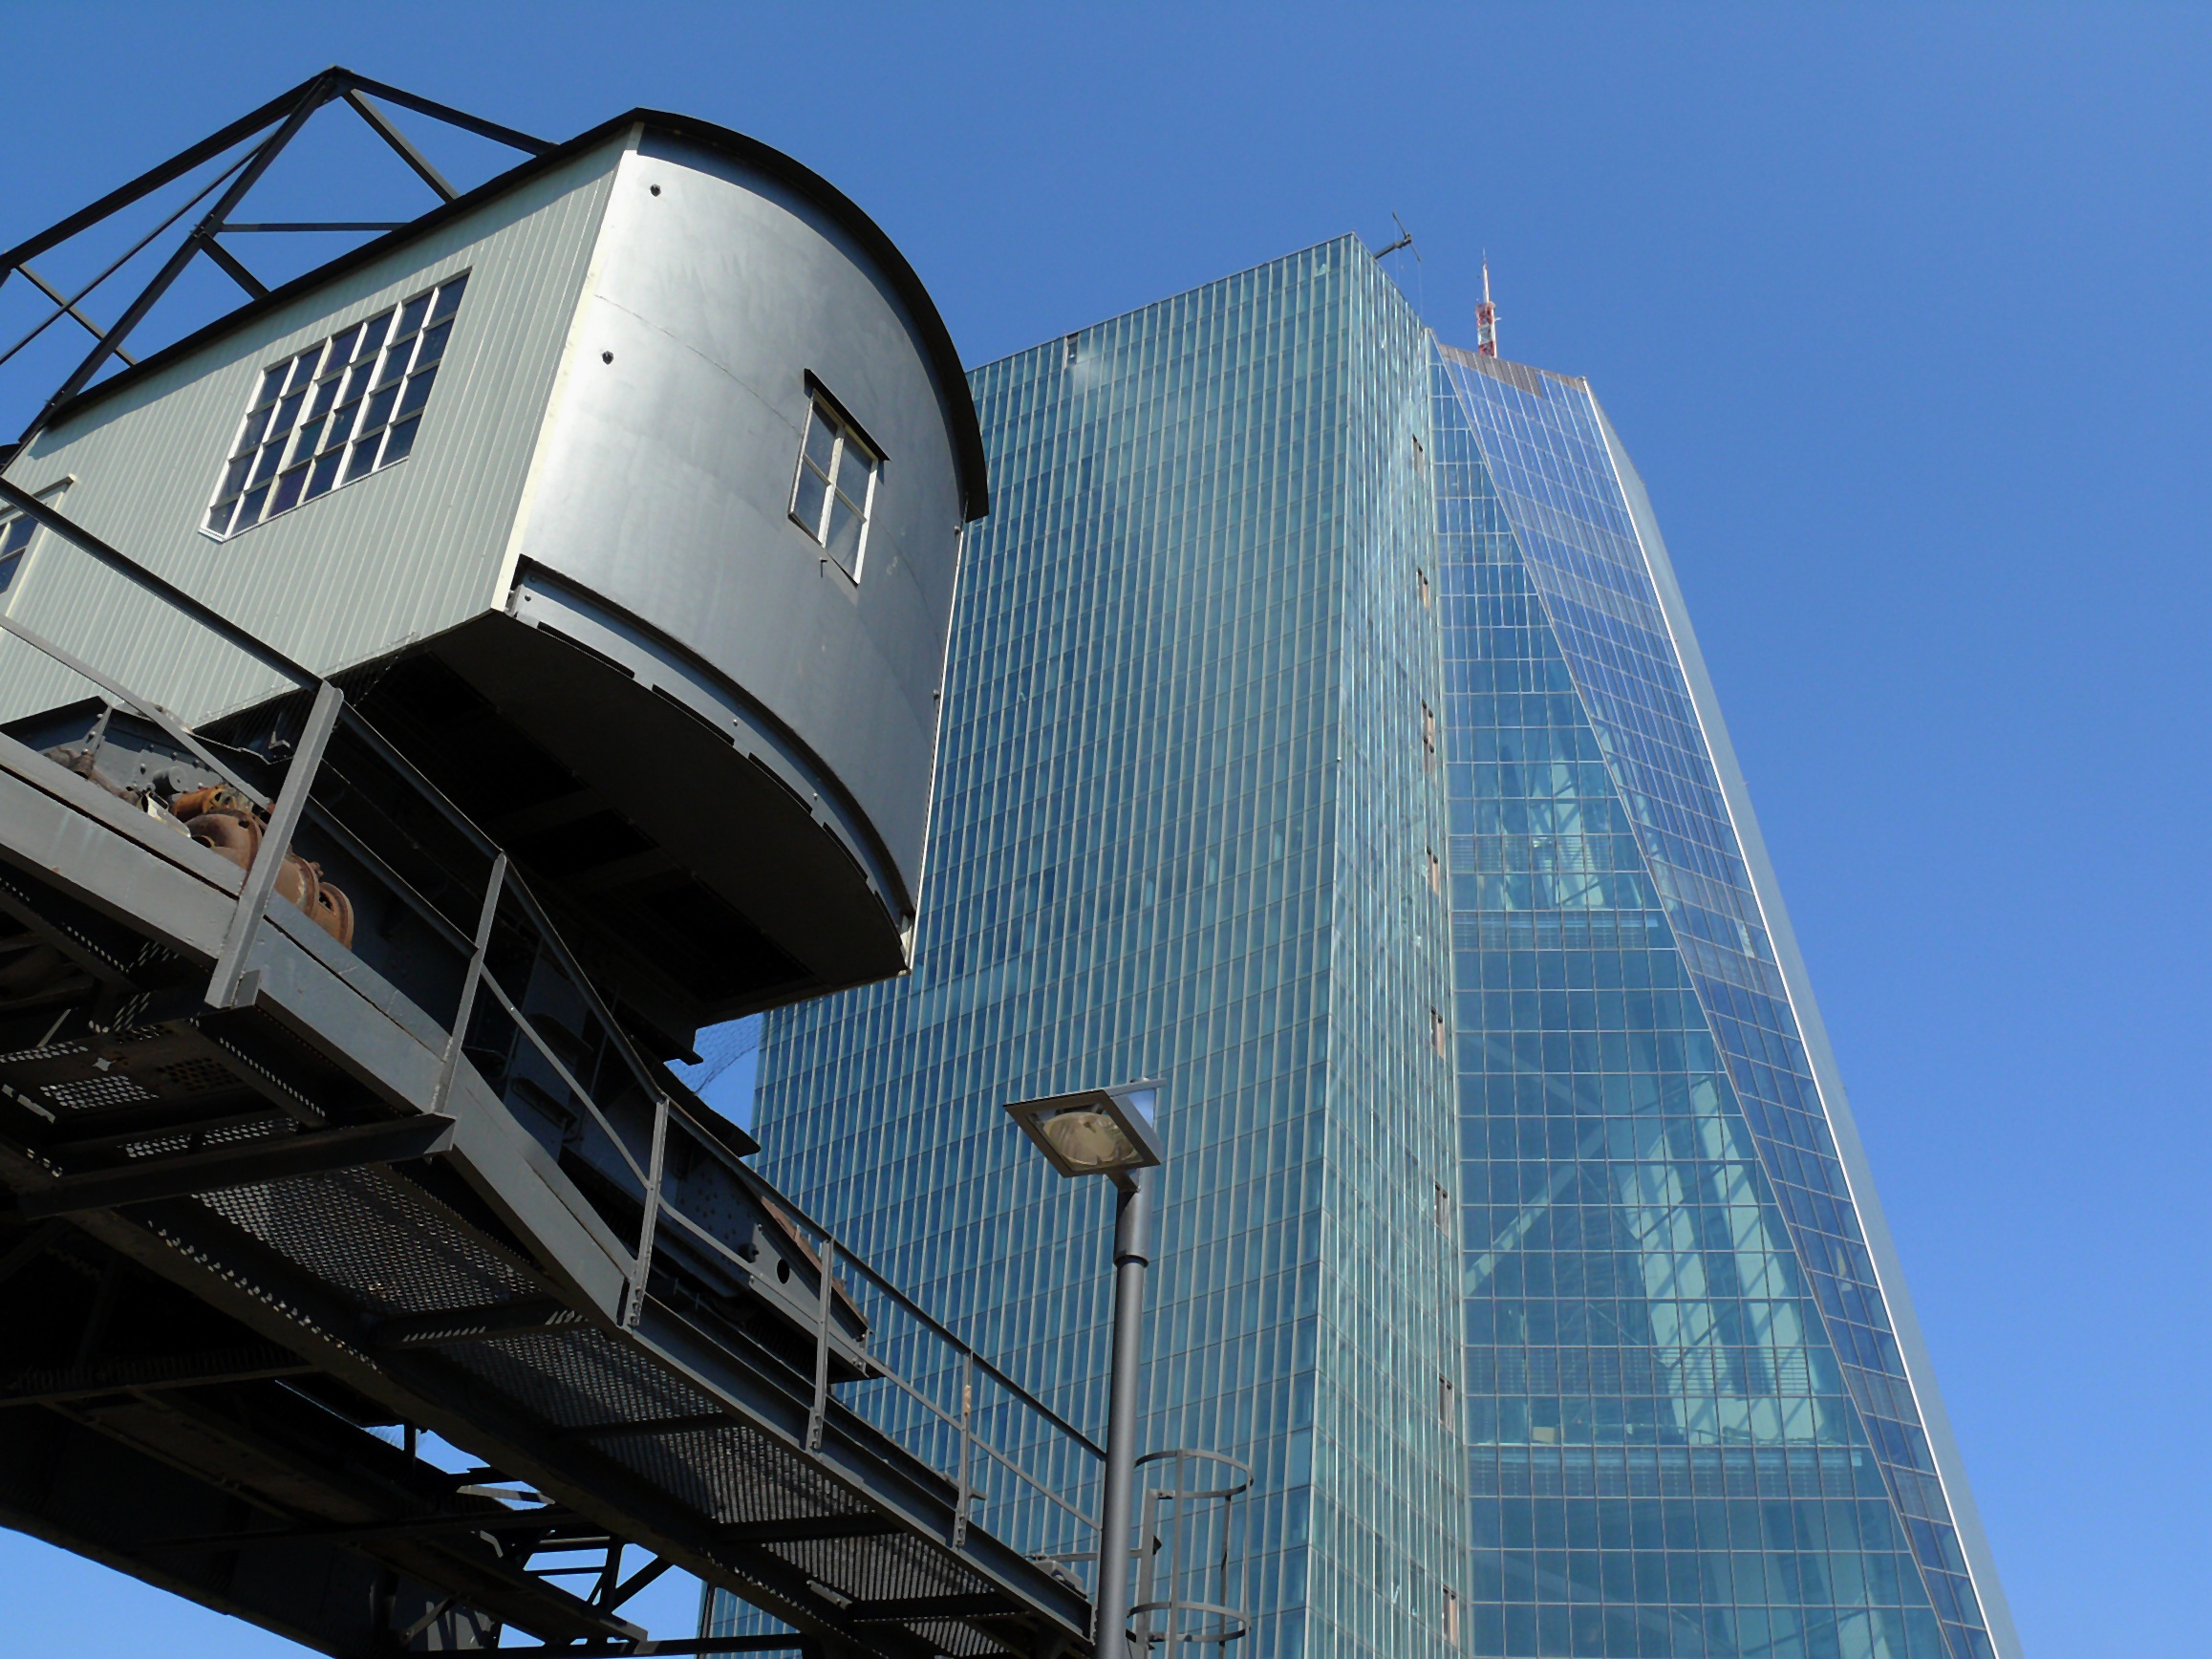
architecture, structure, sky, building, city, skyscraper, daytime, tower, metal, landmark, facade, industry, port, tower block, lifting device, crane, headquarters, metropolis, harbour cranes, landscape park, industrial heritage, industrial landscape, urban area, metropolitan area, corporate headquarters, harbor impressions, old cranes, fixed link